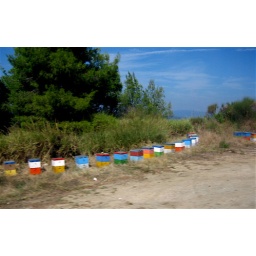
Beehives in Sithonia - every where along roads and in among pine trees